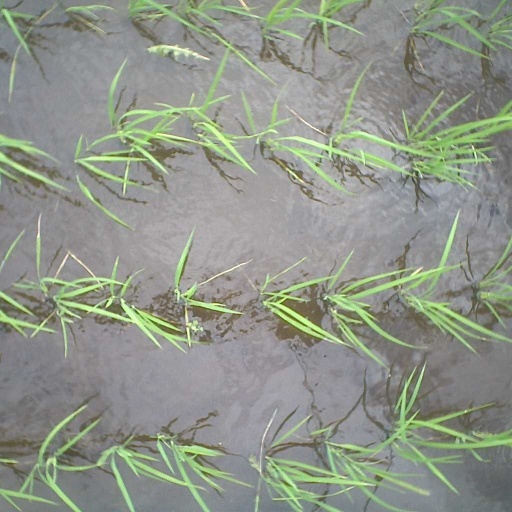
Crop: rice